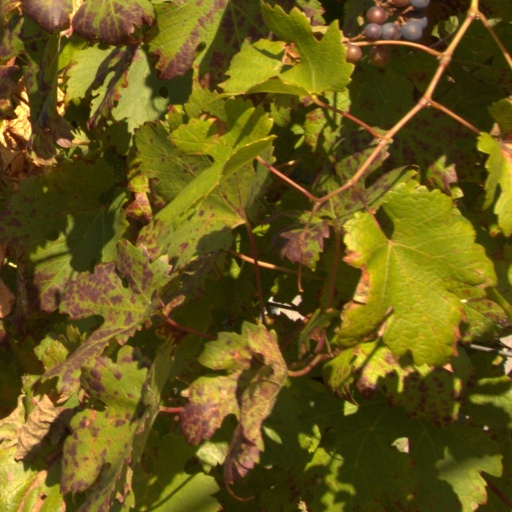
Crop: grape